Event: Nepal Earthquake
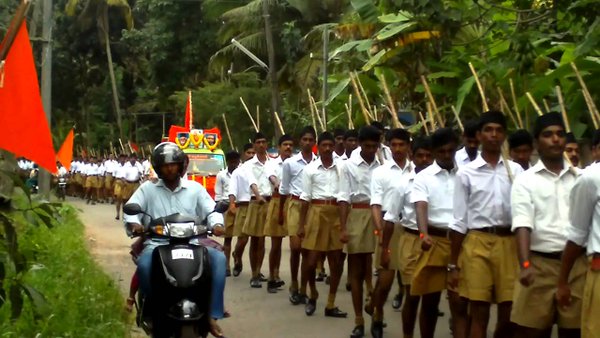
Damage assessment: no_damage